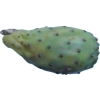
Label: cactus_fruit_green